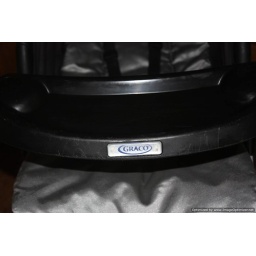
few scratches on the baby tray/bumper bar this bar is removable though, only necessary to hold car seat in place.